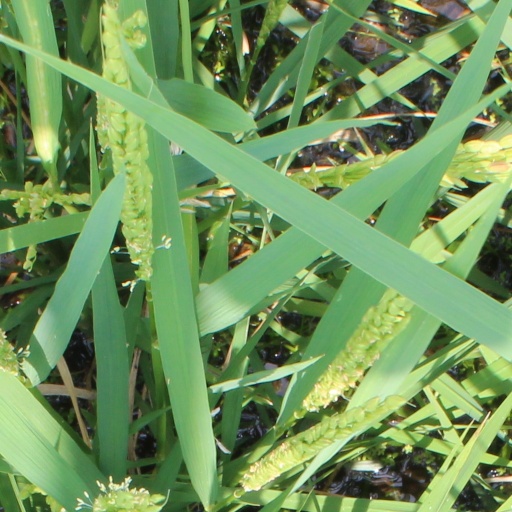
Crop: rice